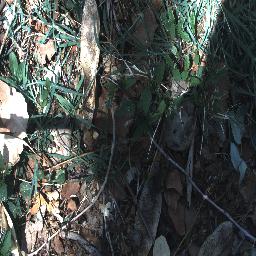
Label: negative